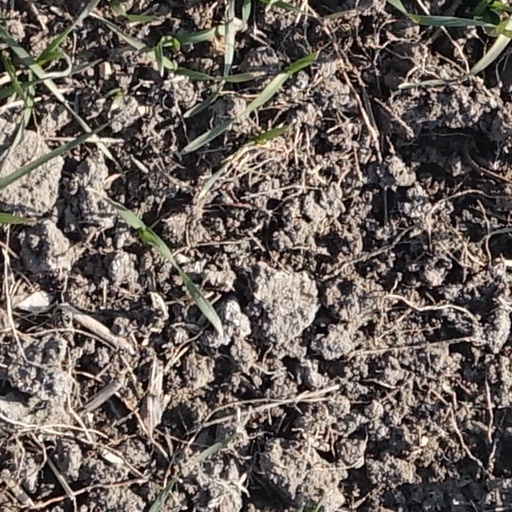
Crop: wheat